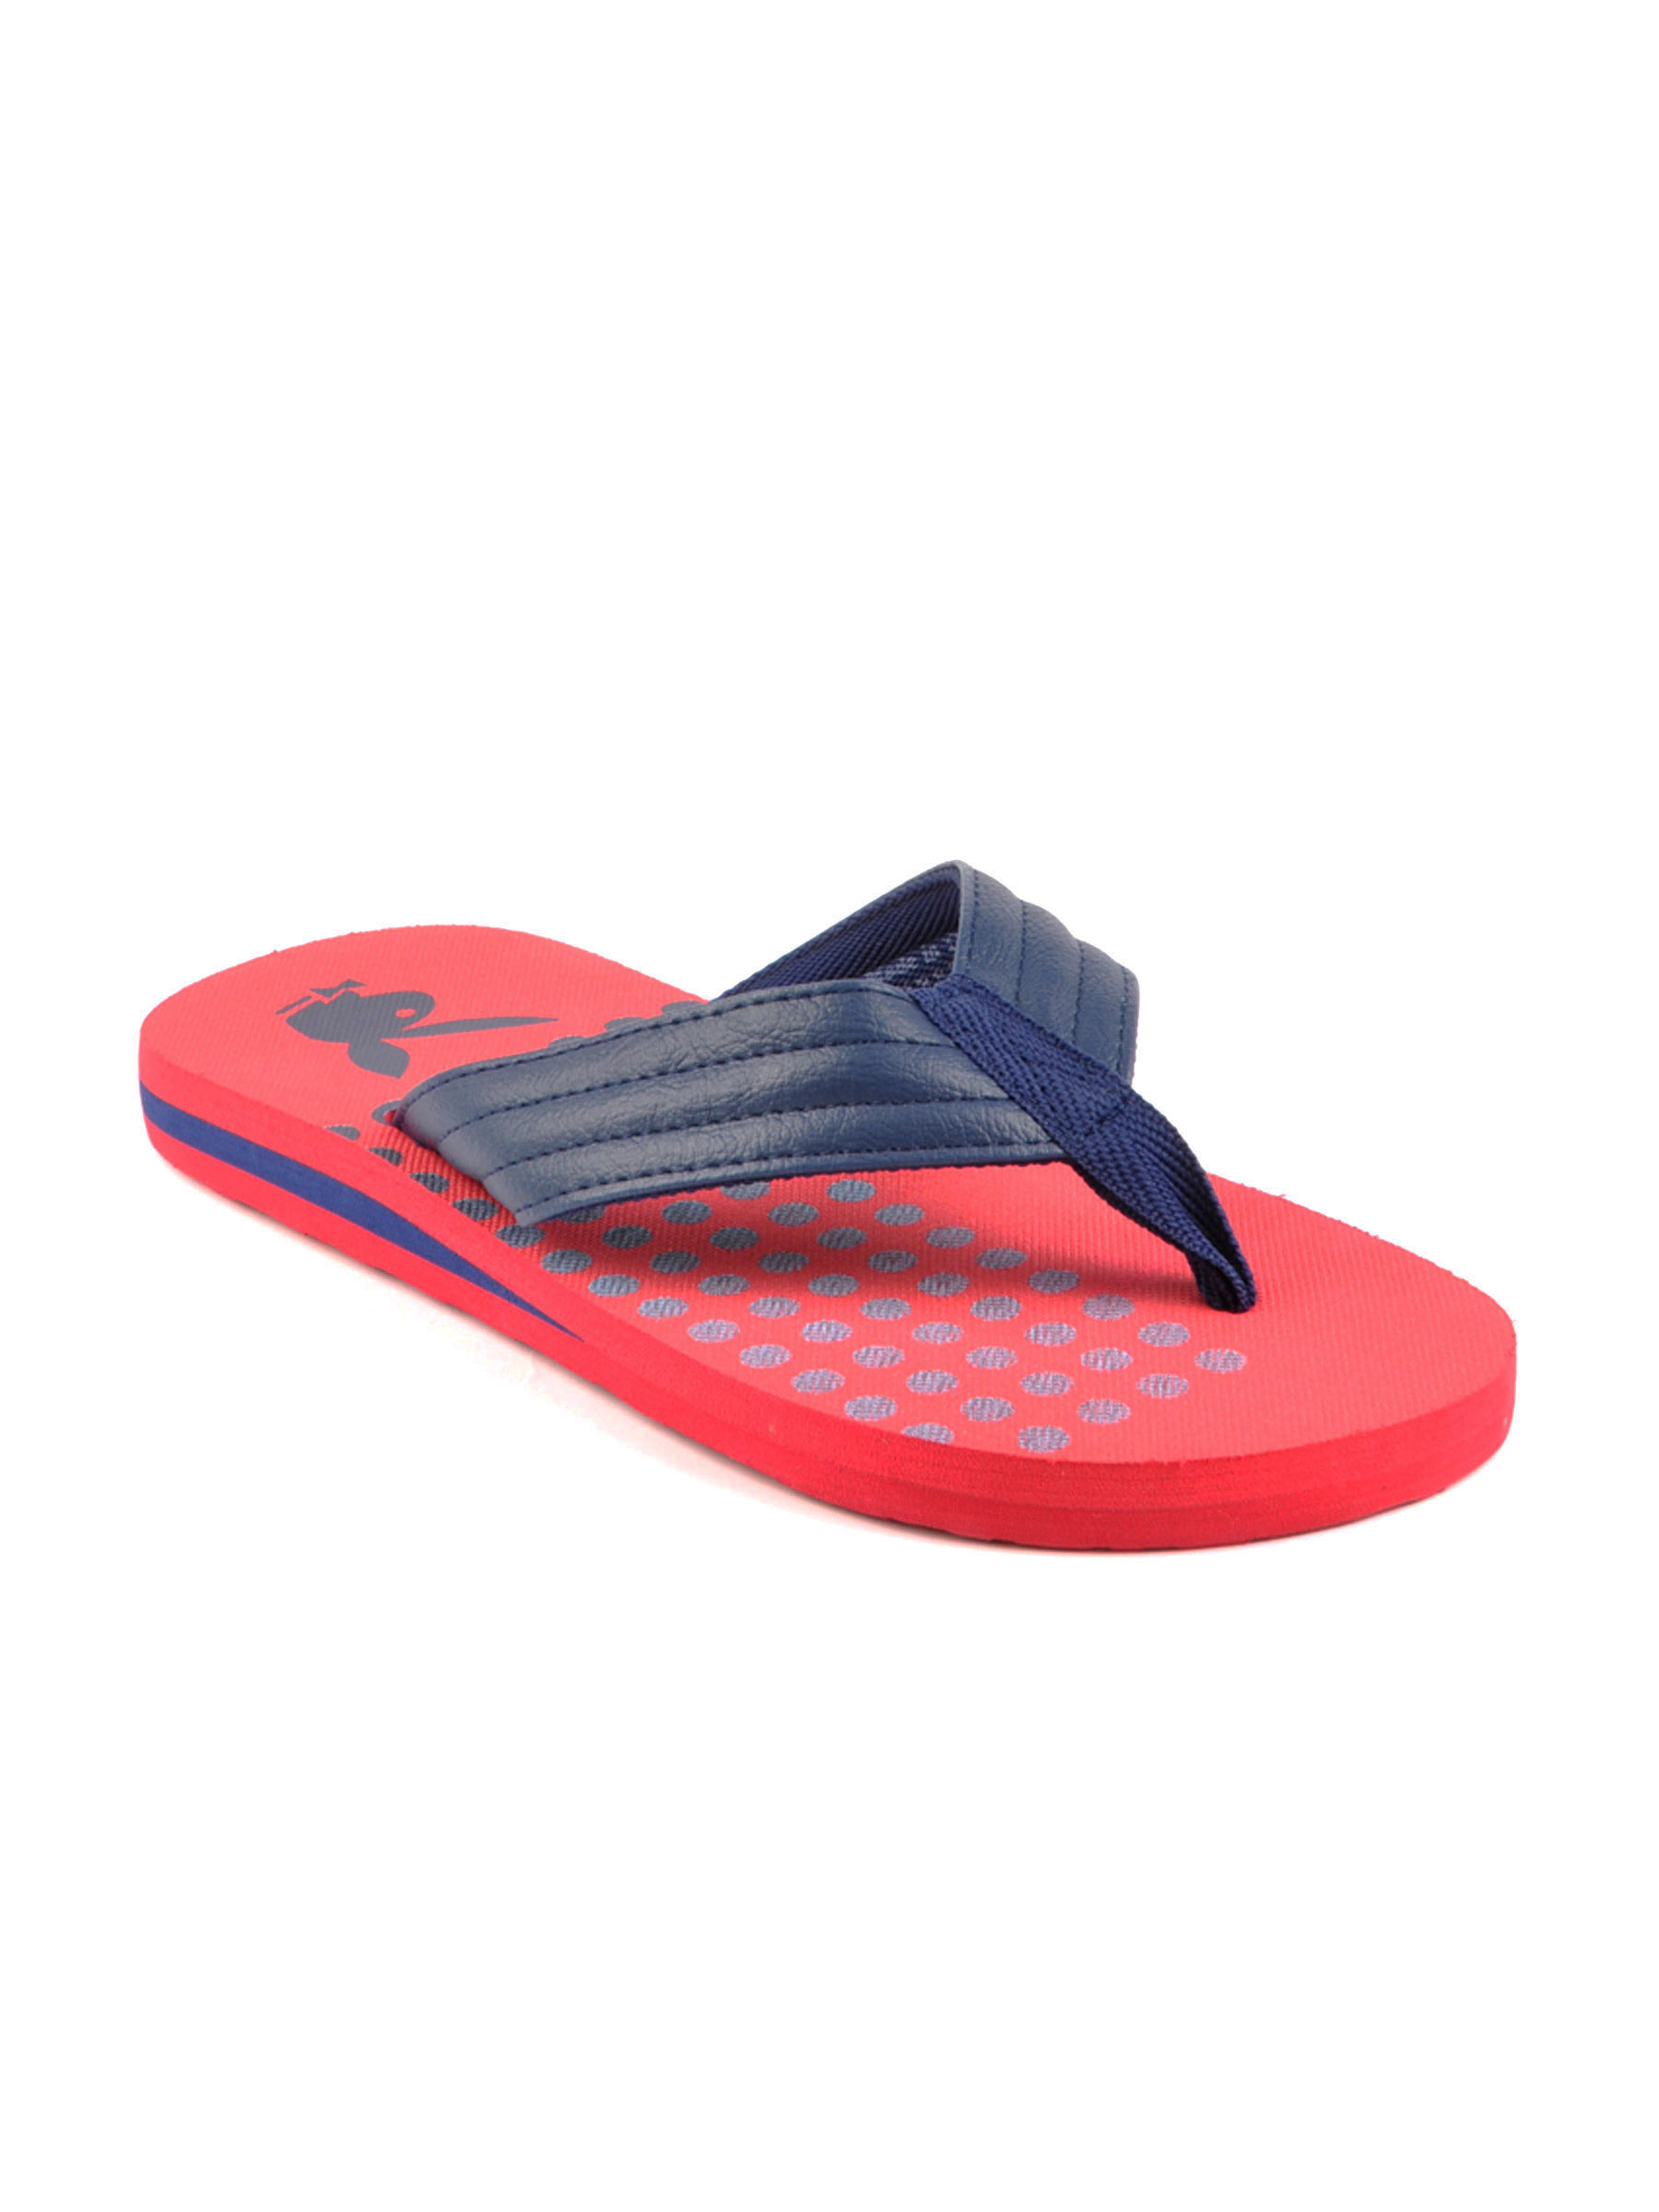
Playboy Men Red Flip Flops
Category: Footwear / Flip Flops / Flip Flops
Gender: Men
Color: Red
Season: Summer 2012
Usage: Casual